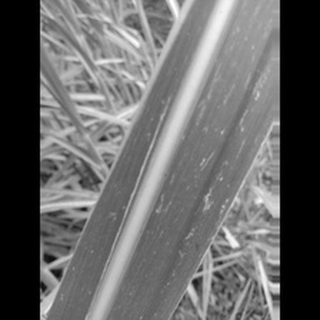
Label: sugarcane_mosaic